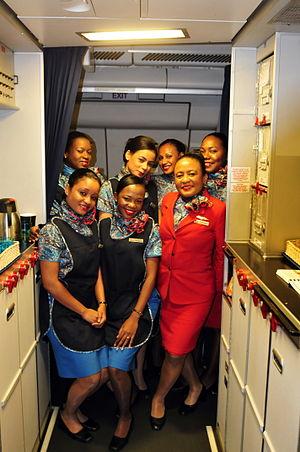
Hôtesses de l'air d'Air Seychelles